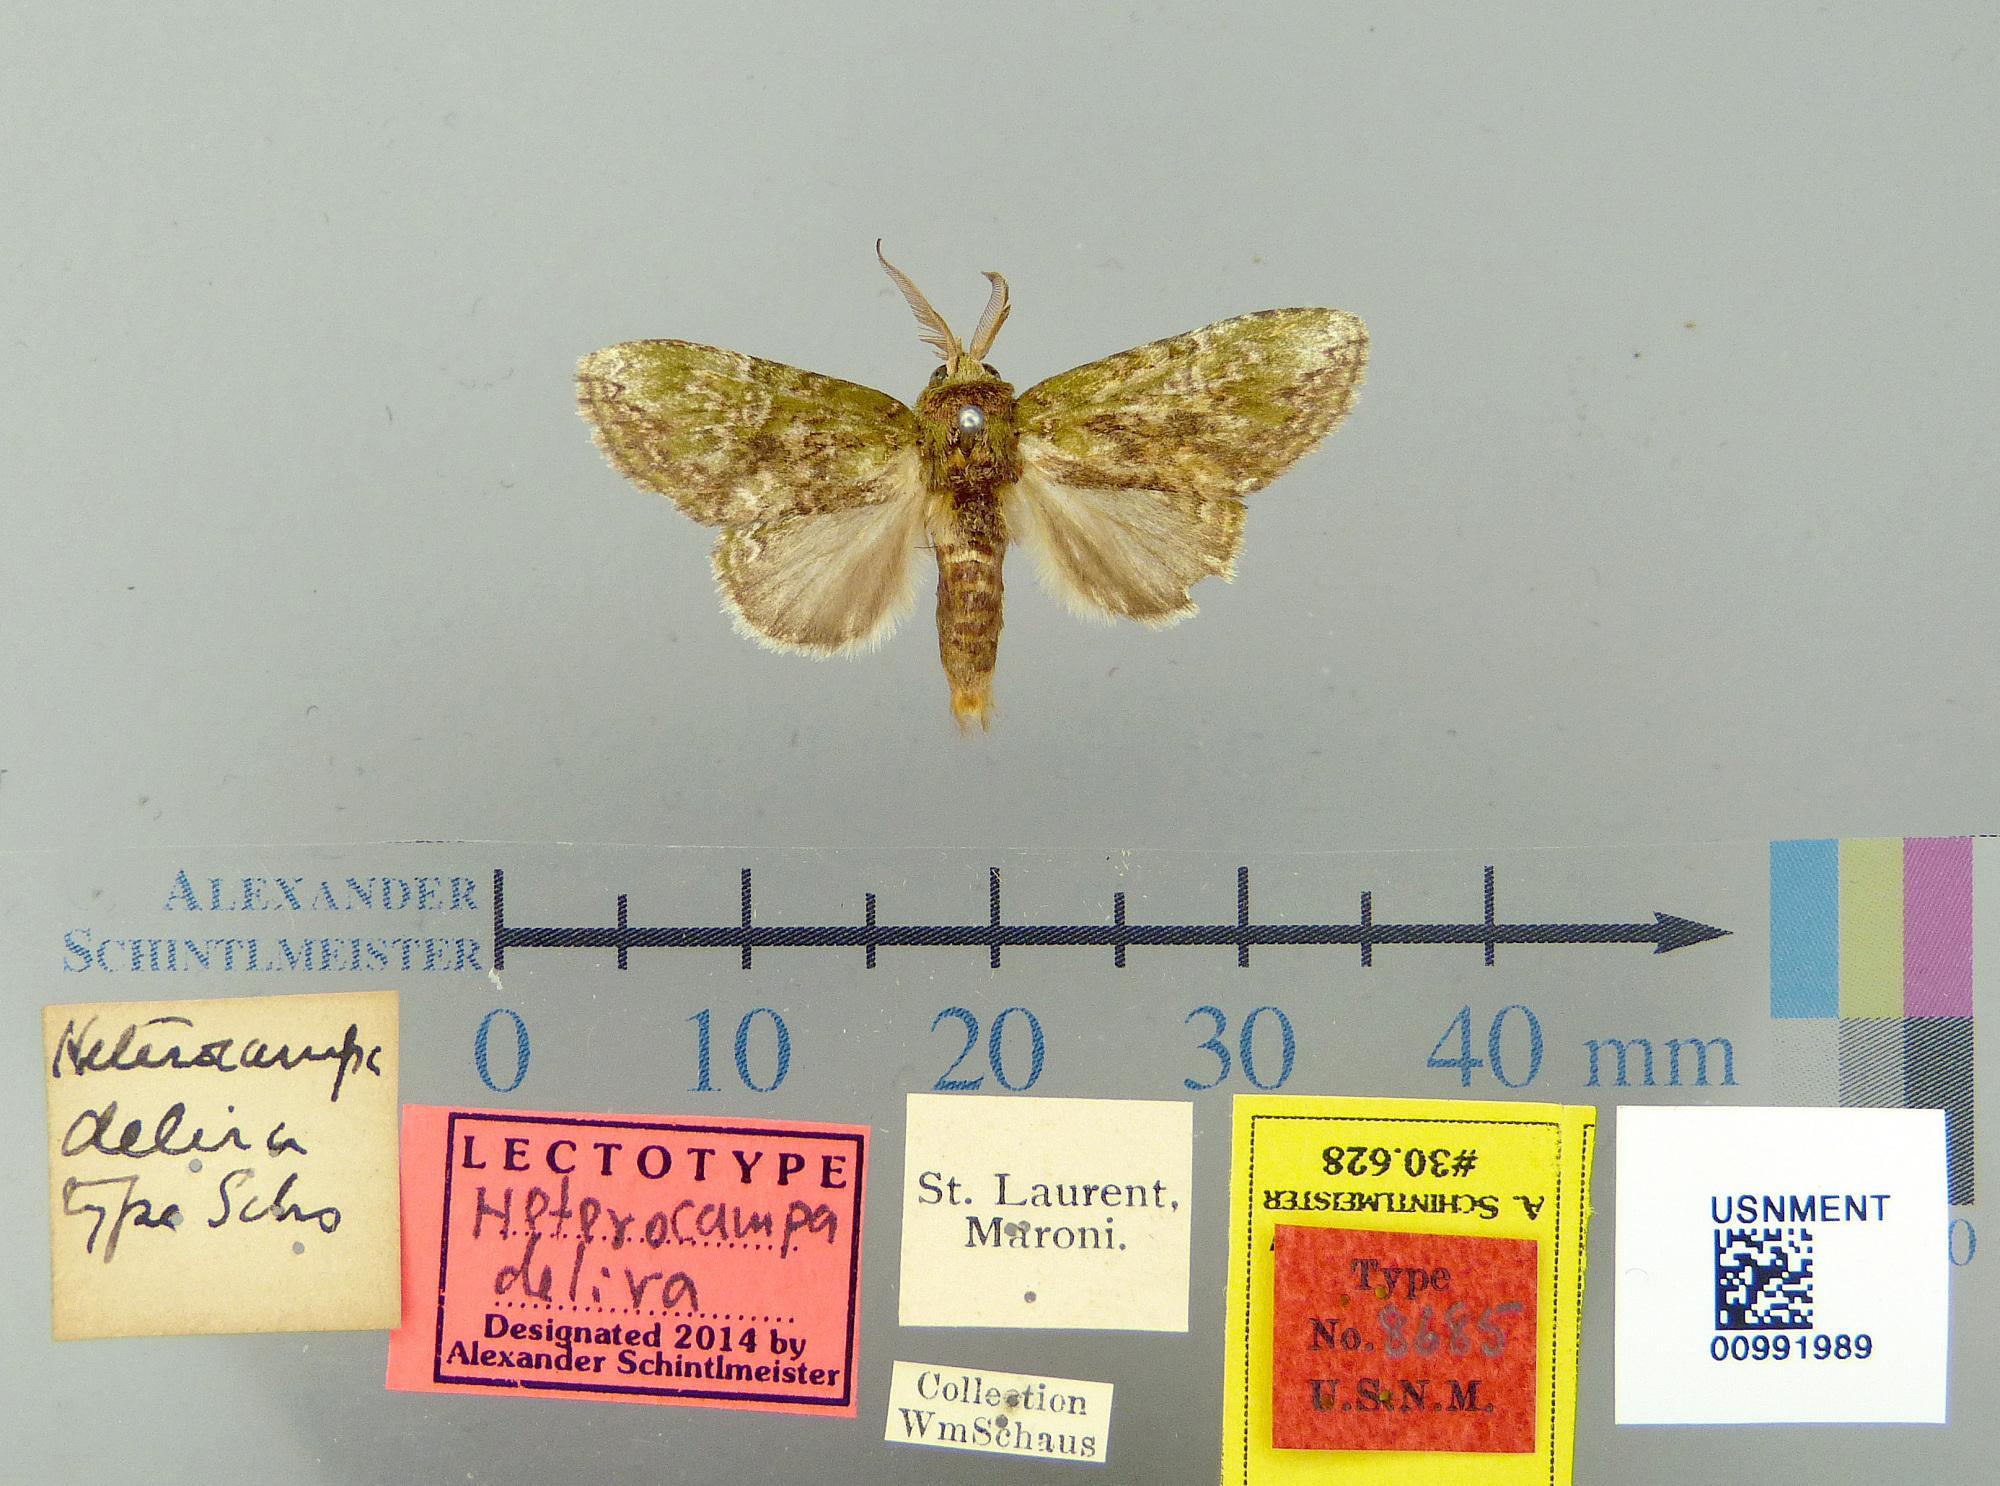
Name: Heterocampa delira
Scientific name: Heterocampa delira Schaus, 1906
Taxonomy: Animalia, Arthropoda, Insecta, Lepidoptera, Notodontidae
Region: [Not Stated]
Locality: St. Laurent, Maroni, French Guiana, France
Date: [Not Stated]